Death Watch

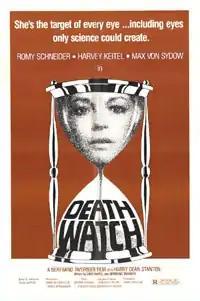
Theatrical release poster

Death Watch is a 1980 science fiction film directed by Bertrand Tavernier. It is based on the 1973 novel "The Unsleeping Eye" by David G. Compton. The film was entered into the 30th Berlin International Film Festival. The film had 1,013,842 admissions in France and was the 35th most attended film of the year.